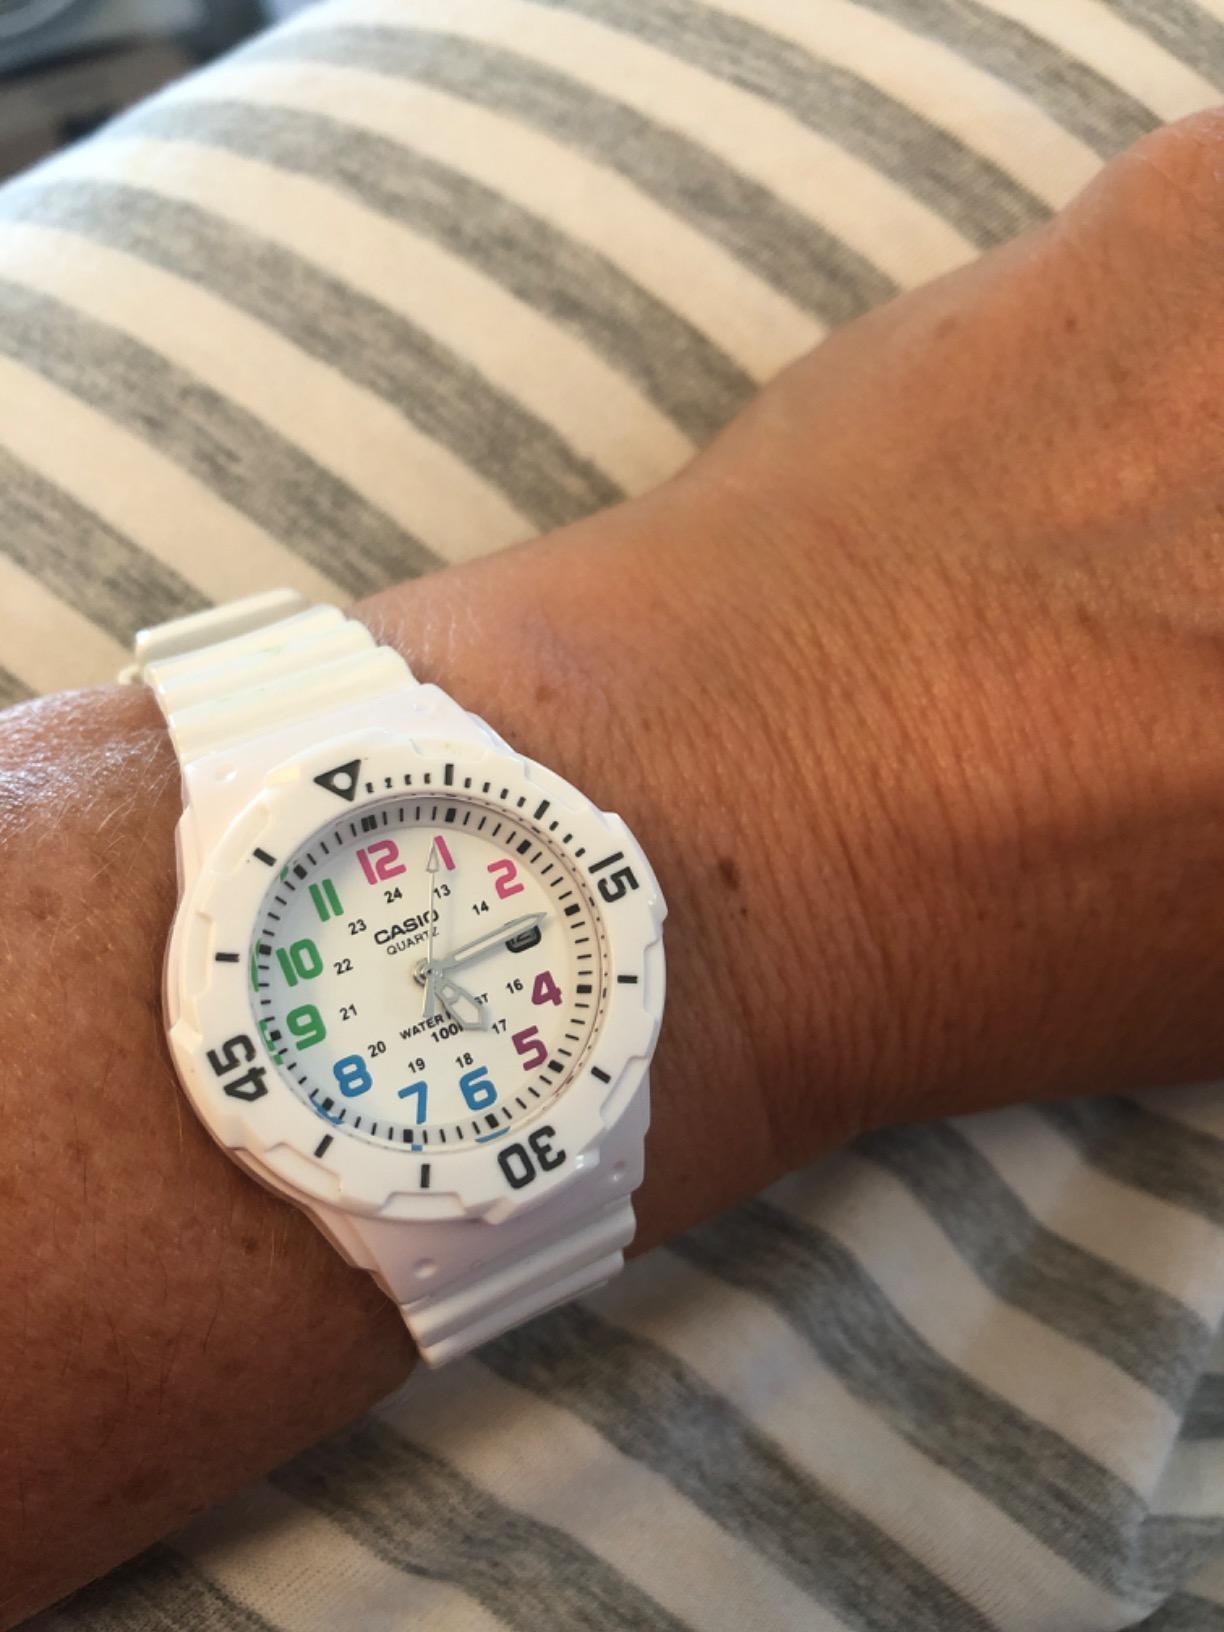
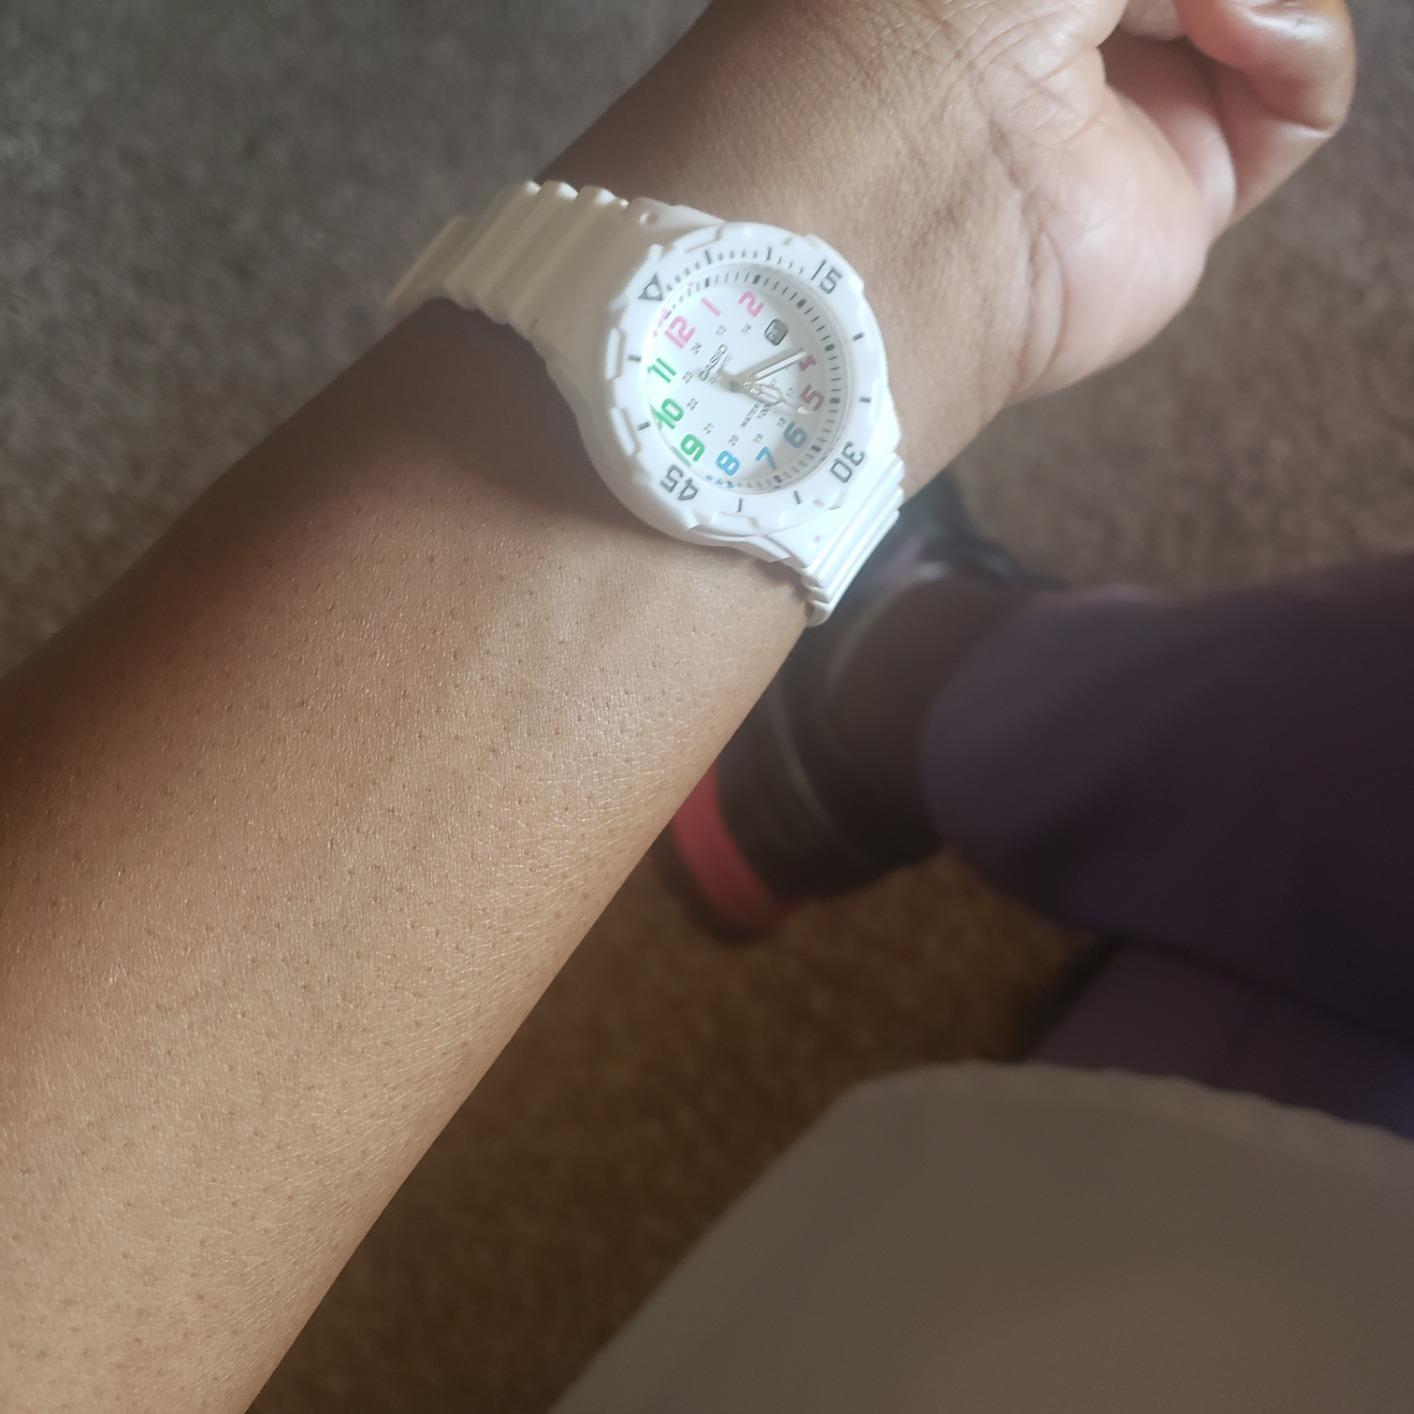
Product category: accessories_watch
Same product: yes